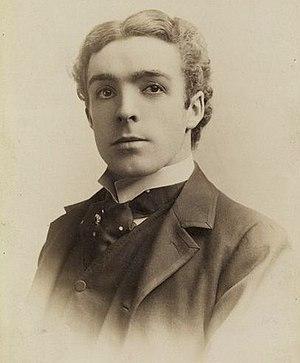
William Faversham est un acteur, metteur en scène et producteur de théâtre anglais, né le 12 février 1868 à Londres, mort le 7 avril 1940 à Long Island — Bay Shore.